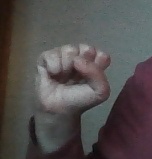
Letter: saad